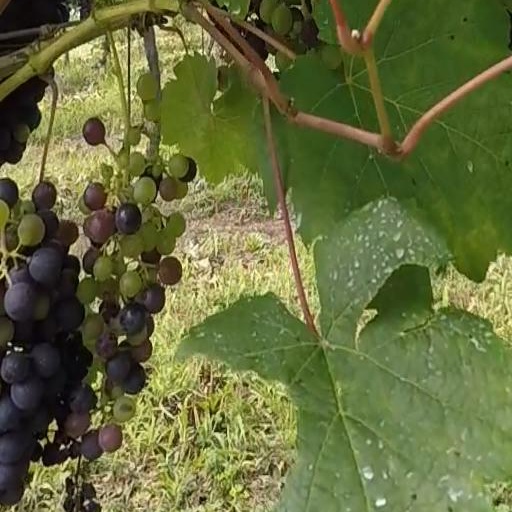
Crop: grape